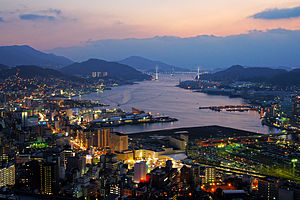
Nagasaki
Nagasaki
Nagasaki er en japansk by beliggende på sydvestkysten af øen Kyushu. I 2003 havde byen 418.901 indbyggere.